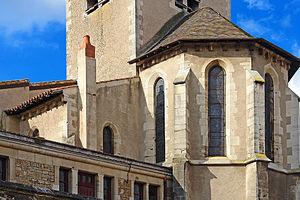
chevet et chapelle latérale sud de l'église de Nomeny. Architecture dernier tiers XII° siècle.
Nomeny, parfois orthographié Nomény, est une commune française située dans le département de Meurthe-et-Moselle en région Grand Est.